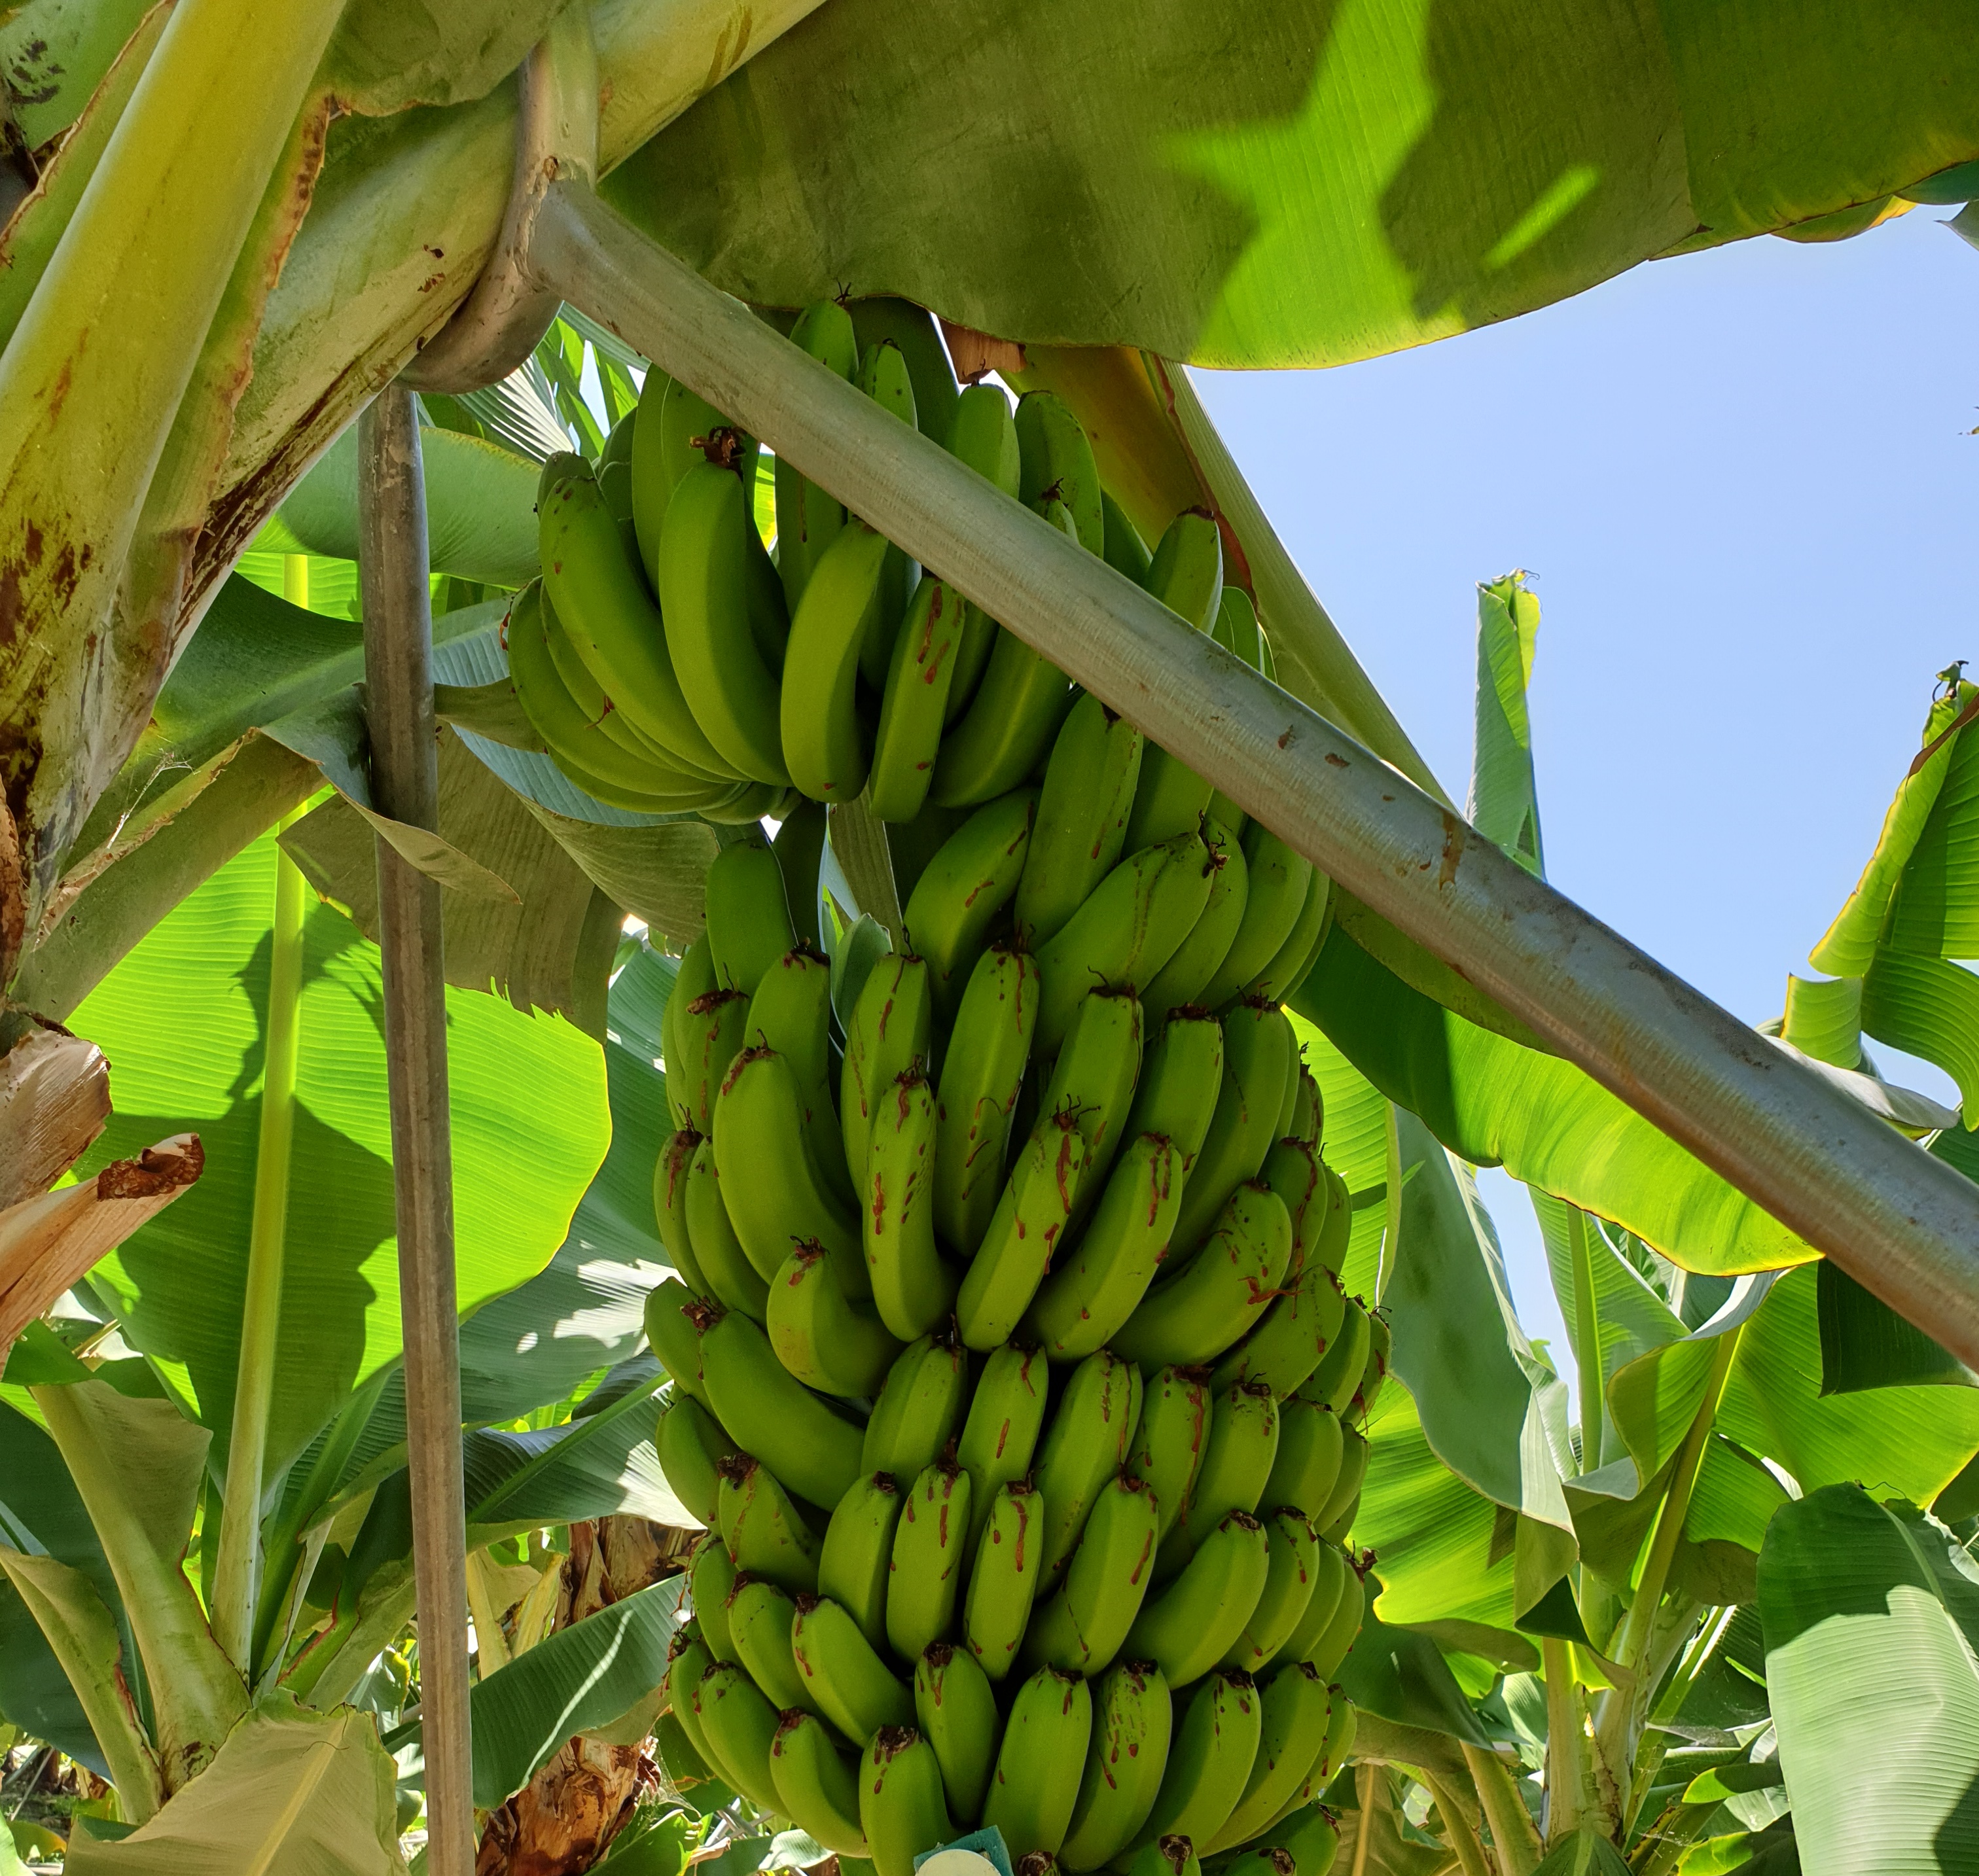
Label: Keep